Jack Miller (motorcyclist)

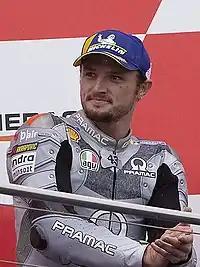
Miller at the 2019 Australian Grand Prix

In 2018 Miller moved to Pramac Racing, now riding a Ducati, siding Danilo Petrucci. However, unlike the Italian, he had to stick with a 2017-spec bike. Nevertheless, the Australian scored two fourth places in Argentina and France, and a pole position in Argentina too, finishing the season in 13th position, with 91 points.